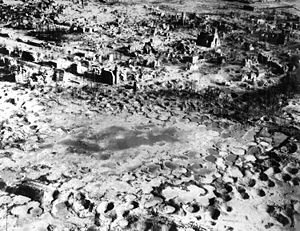
Wesel / Historie / 2. verdenskrig
Wesel efter bombningen i 1945
Wesel er en grænseby i det vestlige Tyskland, ved stedet hvor floden Lippe når Rhinen. Byen havde 61.432 indbyggere i 2007 og er center for Kreis Wesel i delstaten Nordrhein-Westfalen.